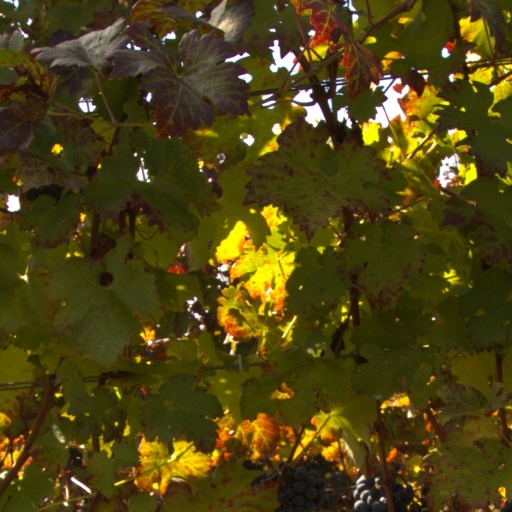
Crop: grape